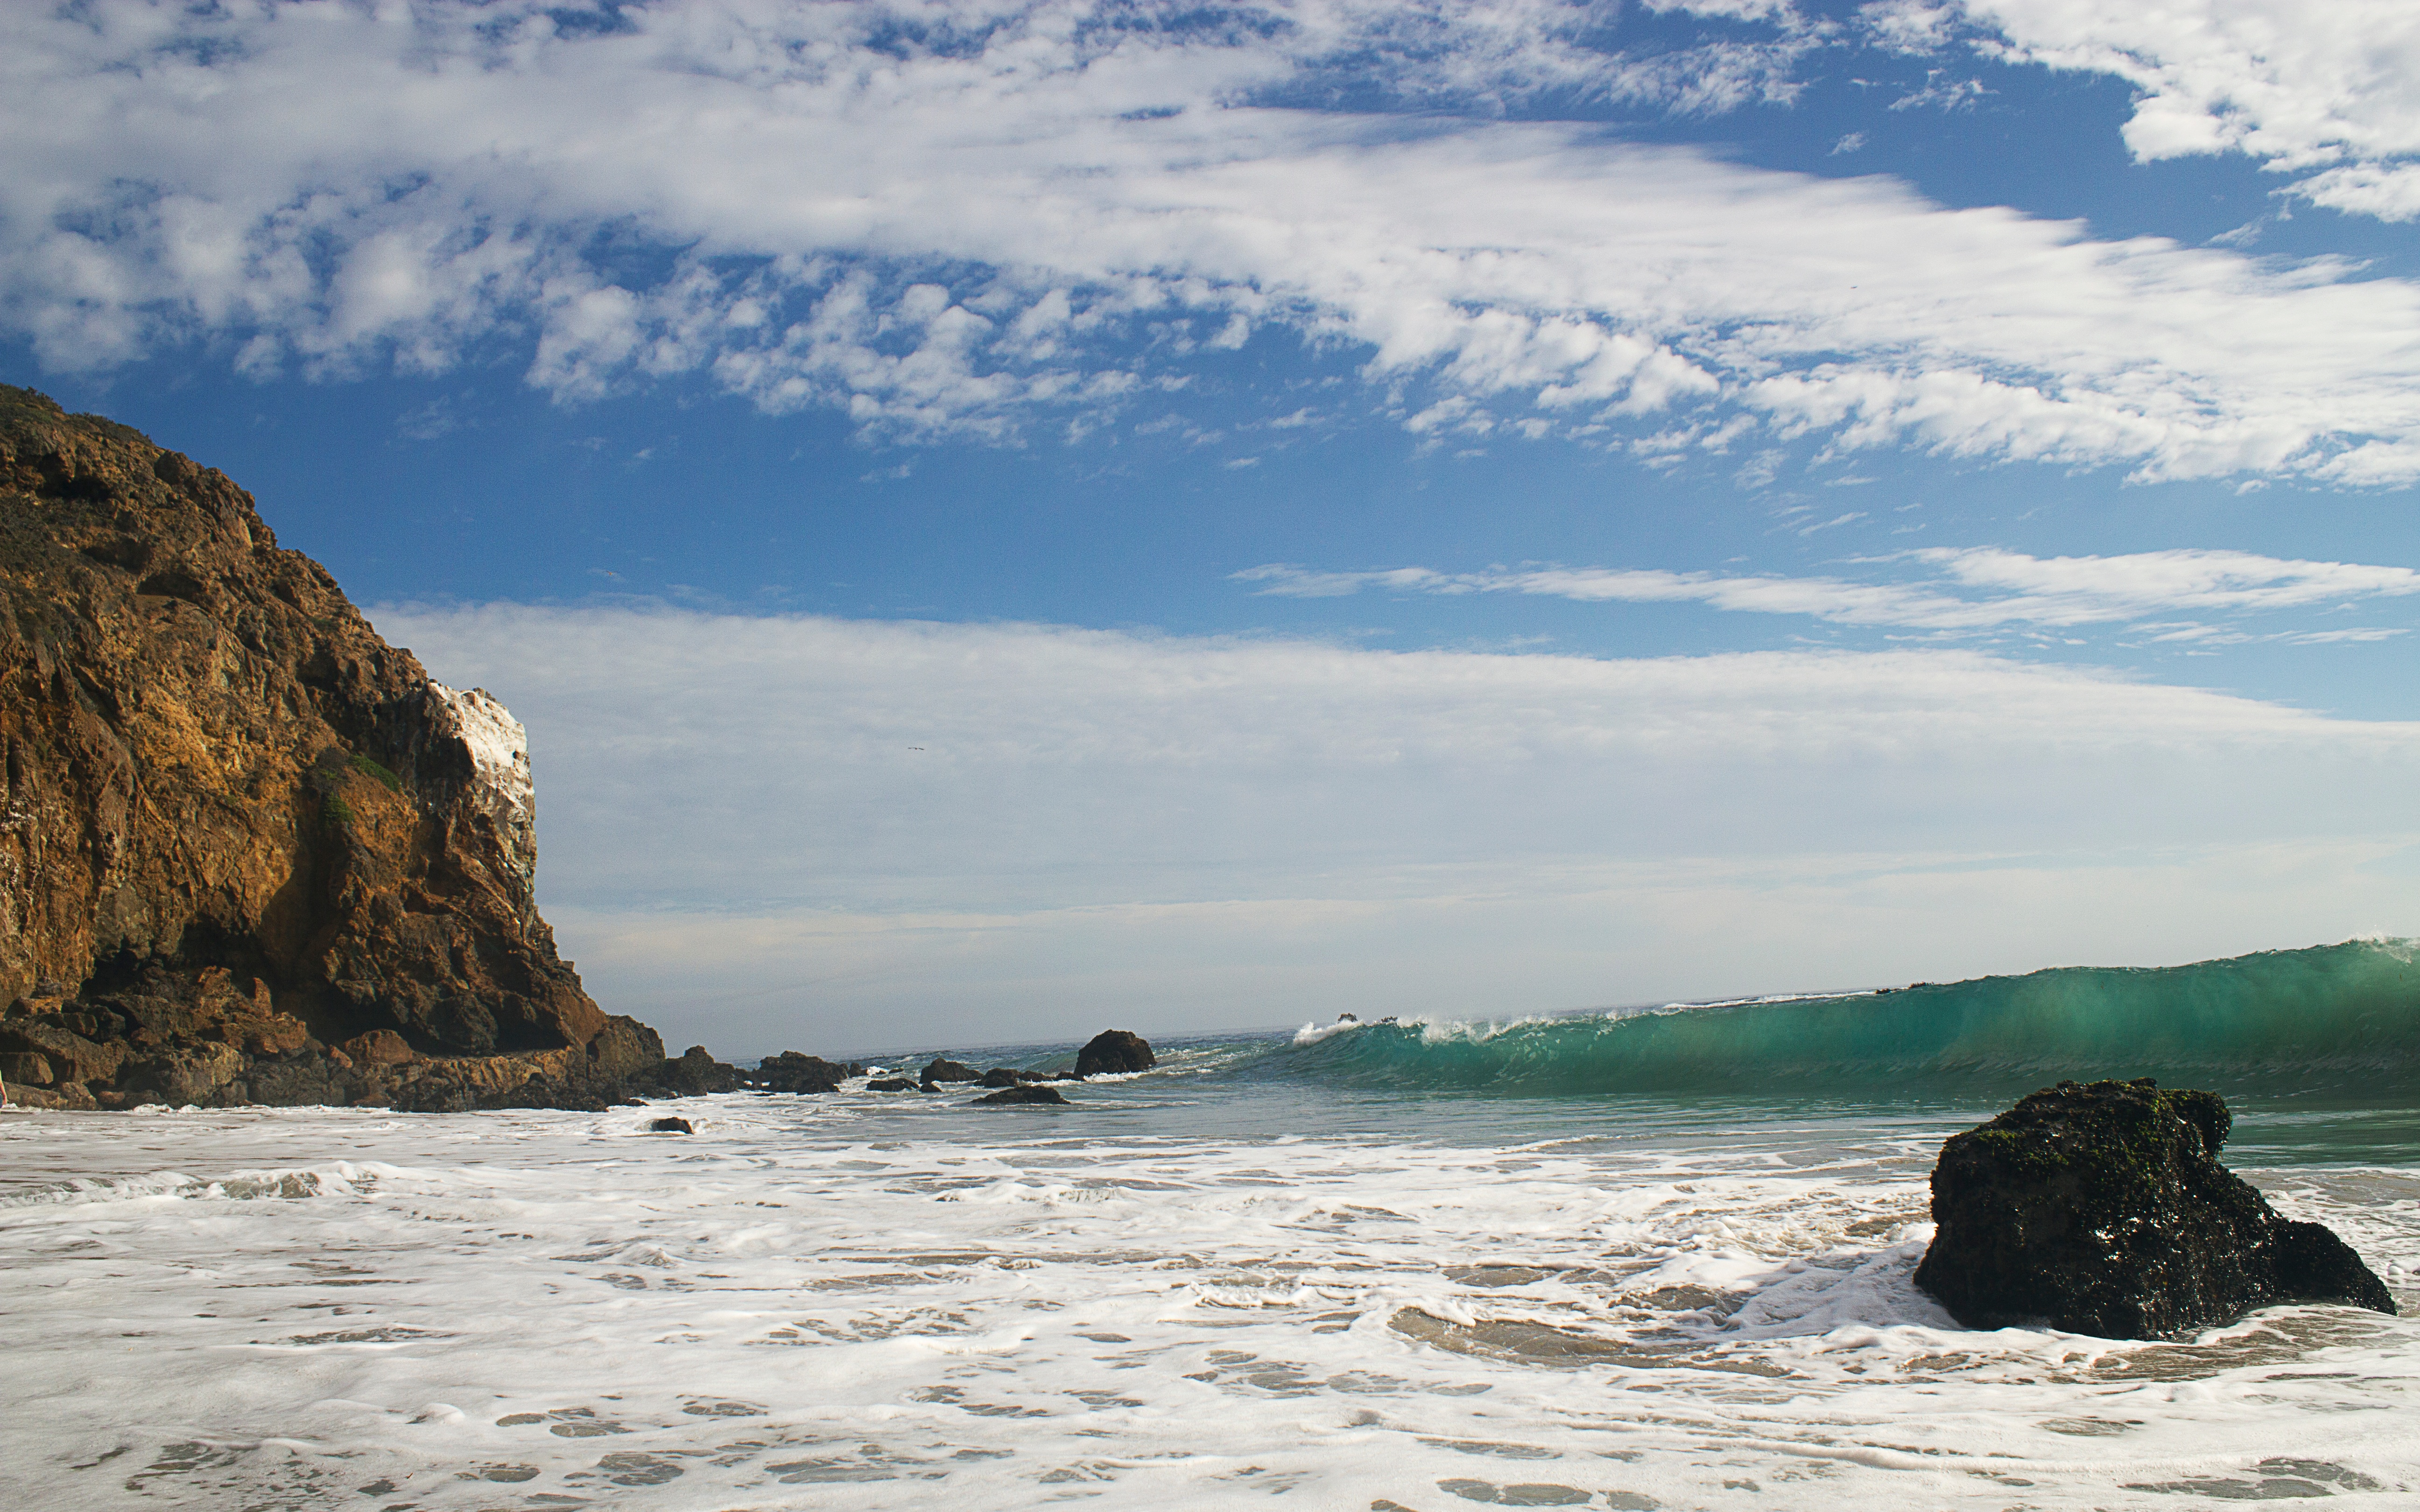
beach, landscape, sea, coast, water, sand, rock, ocean, horizon, mountain, cloud, sky, shore, wave, cliff, cove, bay, terrain, material, body of water, cape, landform, wind wave